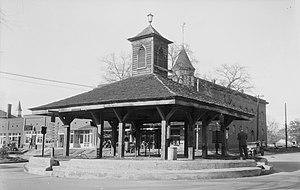
Louisville est une localité et le siège du comté de Jefferson, en Géorgie aux États-Unis. Sa population était de 2 712 habitants lors du recensement de 2000. Elle est située au sud-ouest d'Augusta, sur l'Ogeechee. Louisville fut la capitale de la Géorgie de 1796 à 1807.